Canal du Centre (Belgium)

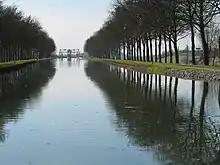
Old section of the canal, and boat lift no. 4

For centuries, Belgian people had wanted an inland waterway to connect the and the . However, the height difference of about between the two rivers would require as many as 32 locks, which was not feasible. In 1879, the Ministry of Public Works adopted a proposal by Edwin Clark which used boat lifts instead of locks. The first lift was built between 1885 and 1888. It was inaugurated on June 4, 1888 by King Leopold II.